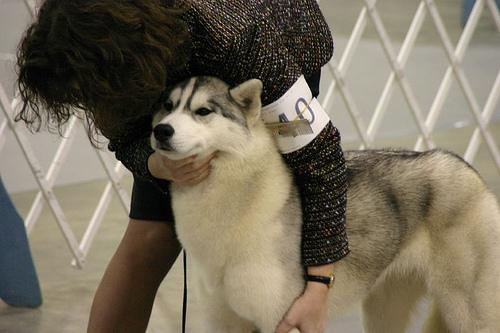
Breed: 1160-n000003-Siberian_husky